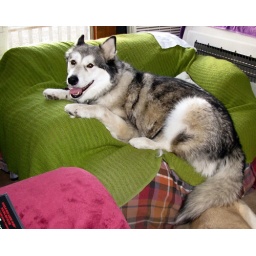
I don't fit in this chair but I'm sitting here anyway